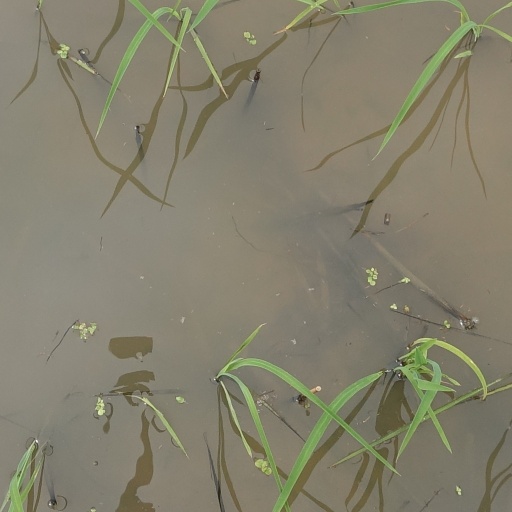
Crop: rice